Ronn Reynolds

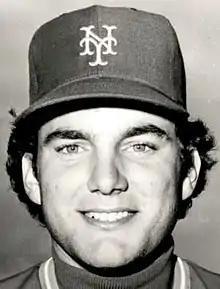

Ronn Dwayne Reynolds (born September 28, 1958), is an American former professional baseball catcher, who played in Major League Baseball (MLB) for the New York Mets, Philadelphia Phillies, Houston Astros, and San Diego Padres. He batted and threw right-handed.